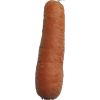
Label: Carrot 1